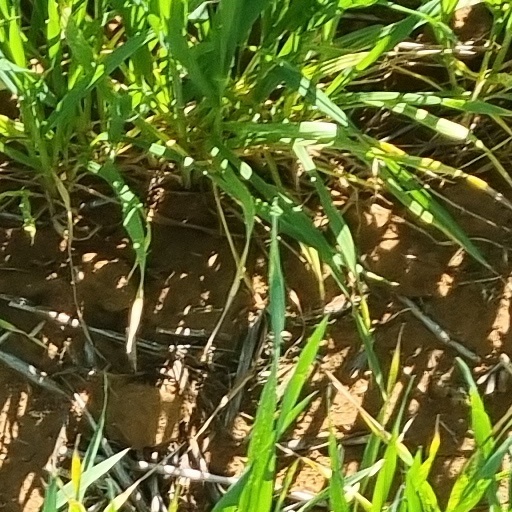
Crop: wheat